Masques et bergamasques

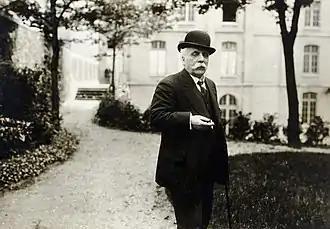
Fauré in the grounds of the Paris Conservatoire, 1918

Masques et bergamasques, Op. 112, is an orchestral suite by Gabriel Fauré. It was arranged by the composer from incidental music he provided for a theatrical entertainment commissioned for Albert I, Prince of Monaco in 1919. The original score contained eight numbers, including two songs for tenor, and a choral passage. These numbers were not included in the published suite, which has four movements.